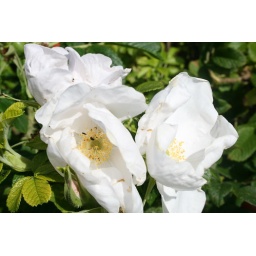
Close up of 2 white flowers growing wild near the swimming pool